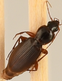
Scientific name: Synuchus impunctatus
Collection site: Bartlett Experimental Forest NEON (BART), plot BART_079